Which point is corresponding to the reference point?
Reference image:
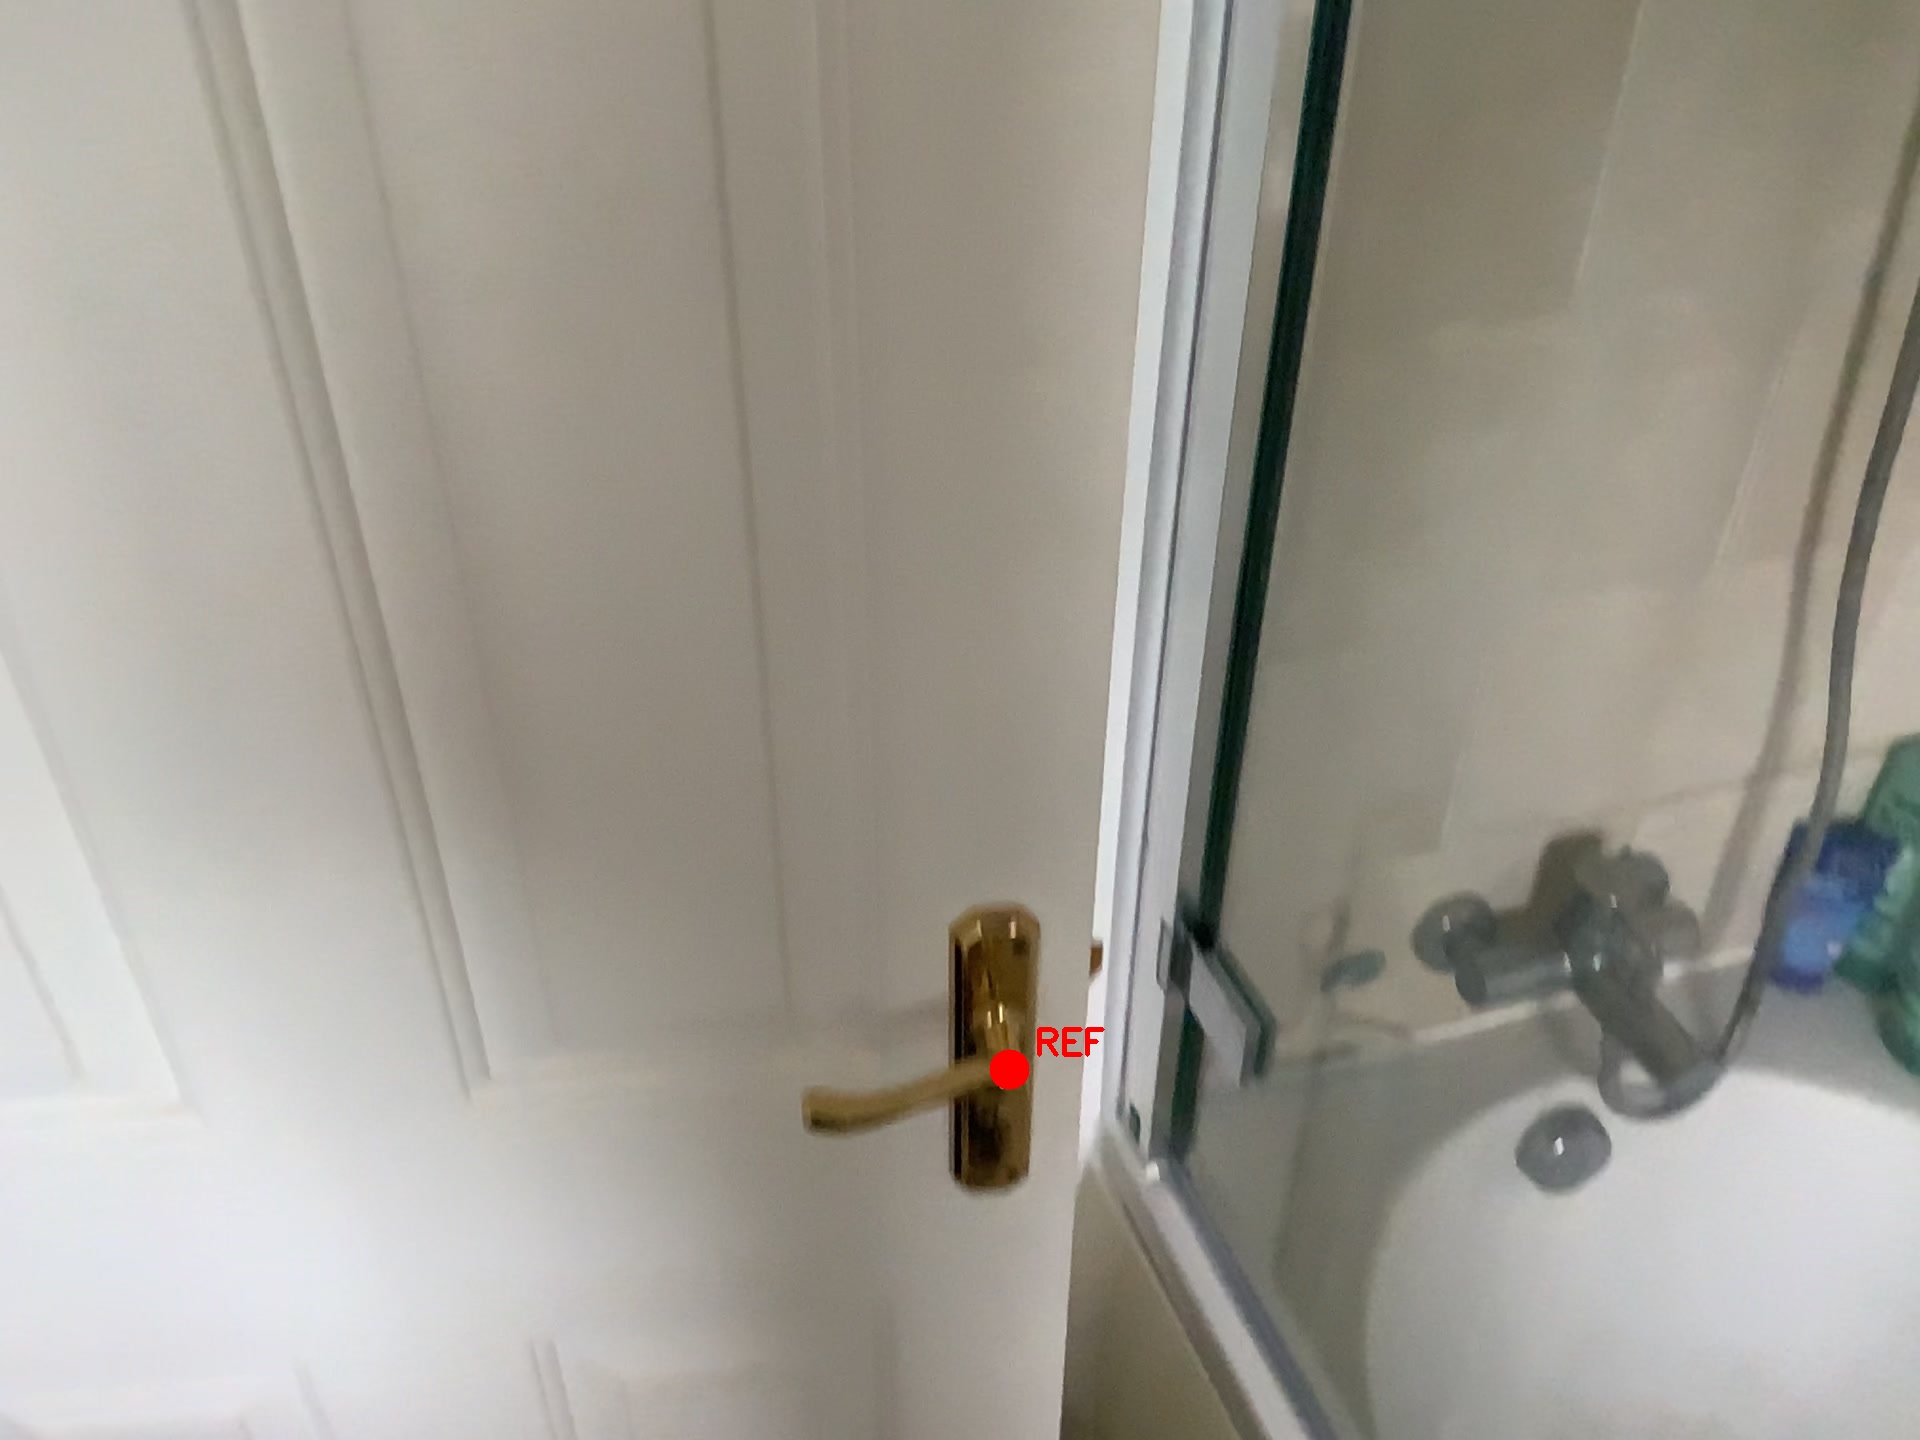
Option image:
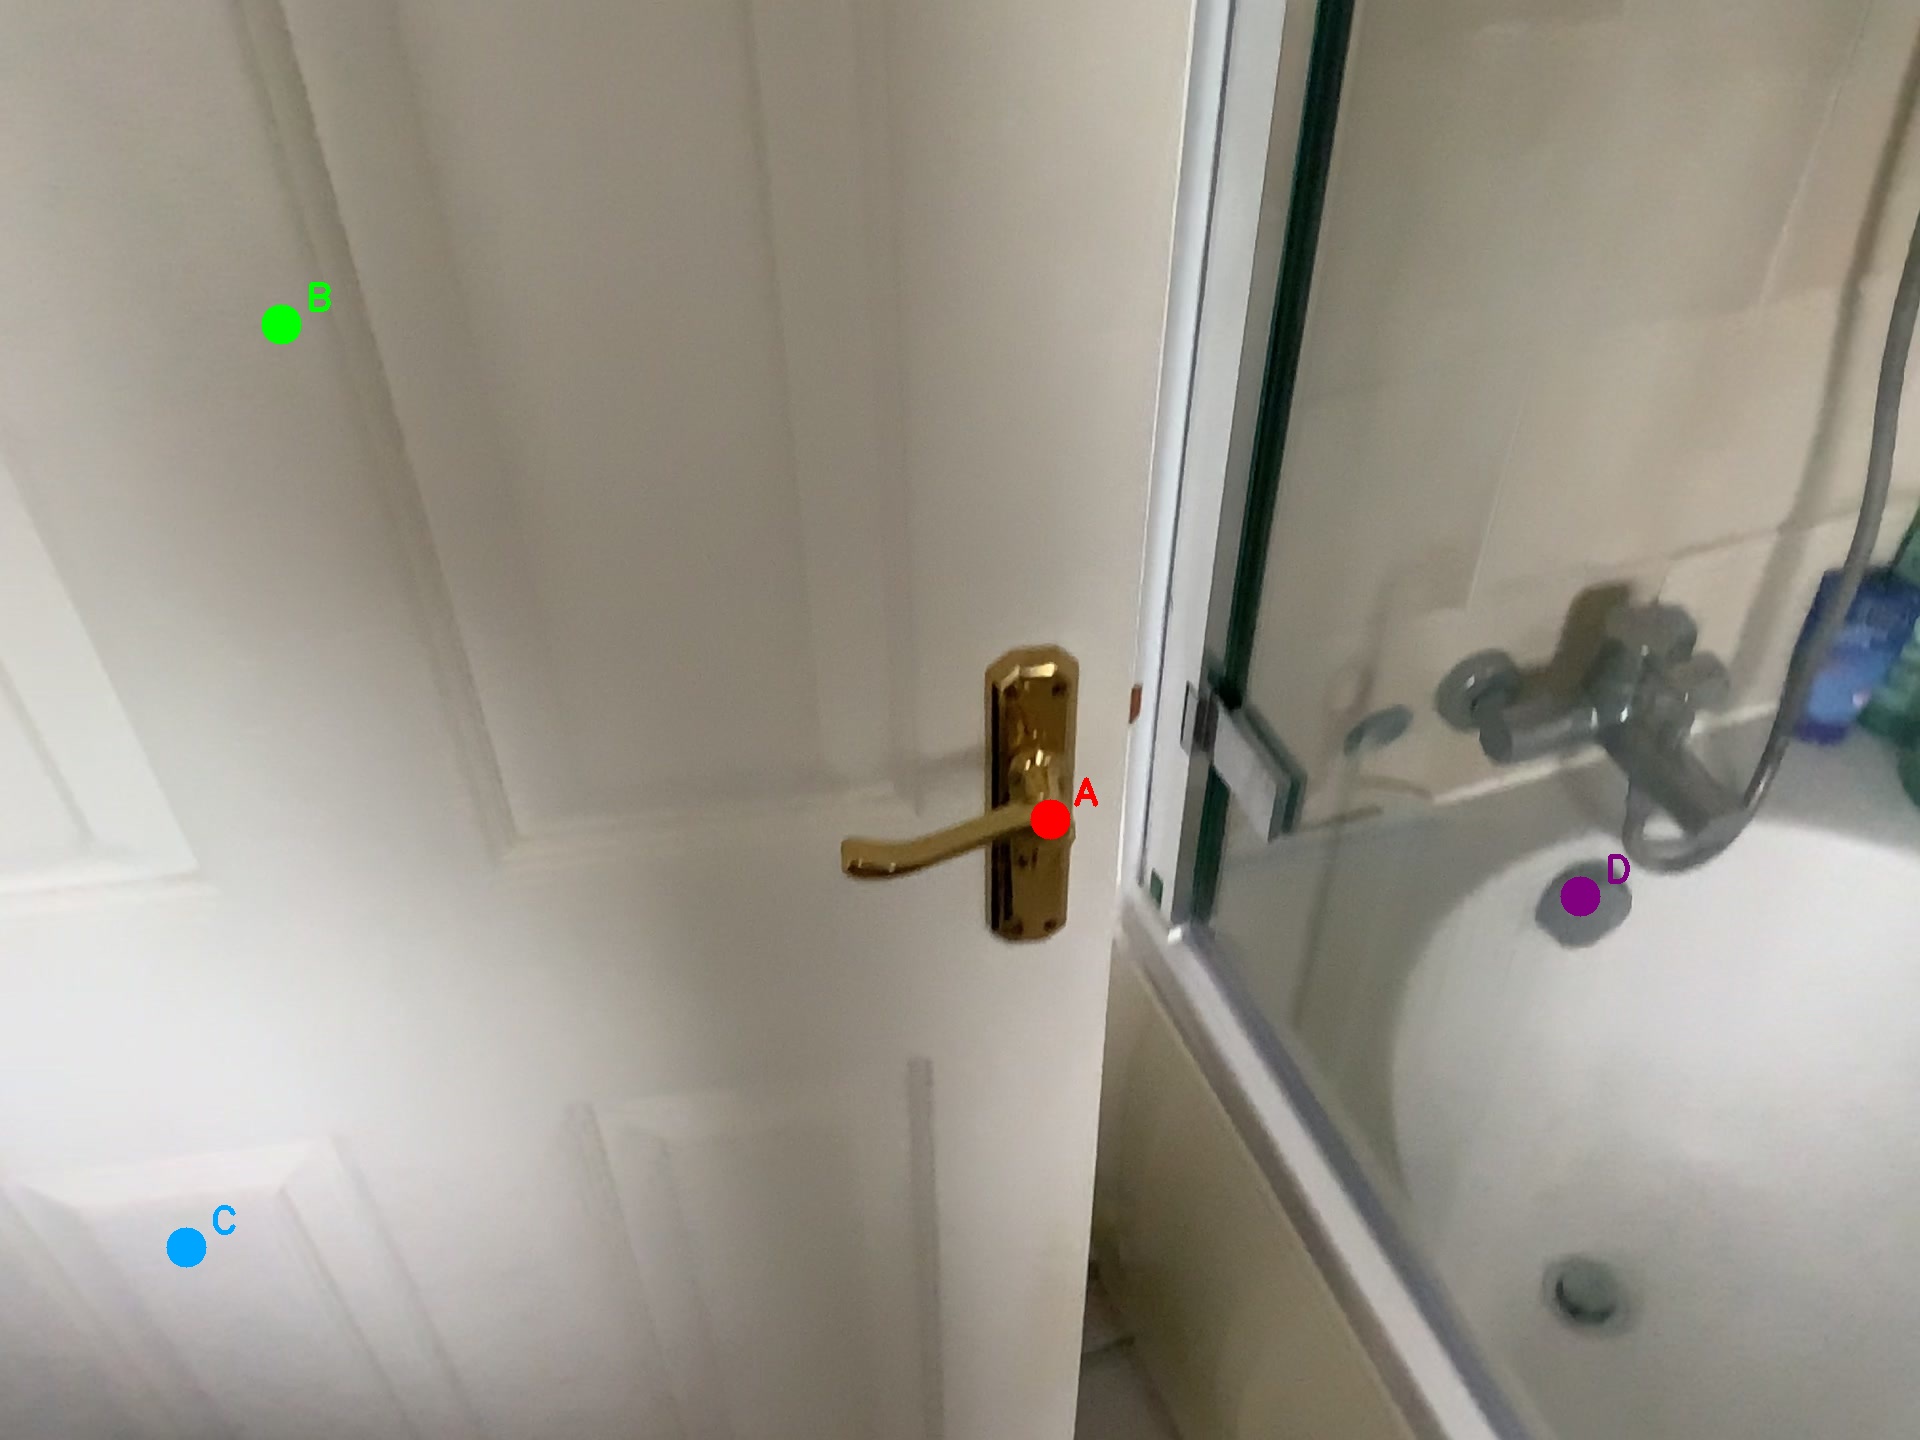
Choices:
Point A
Point B
Point C
Point D
Answer: (A)